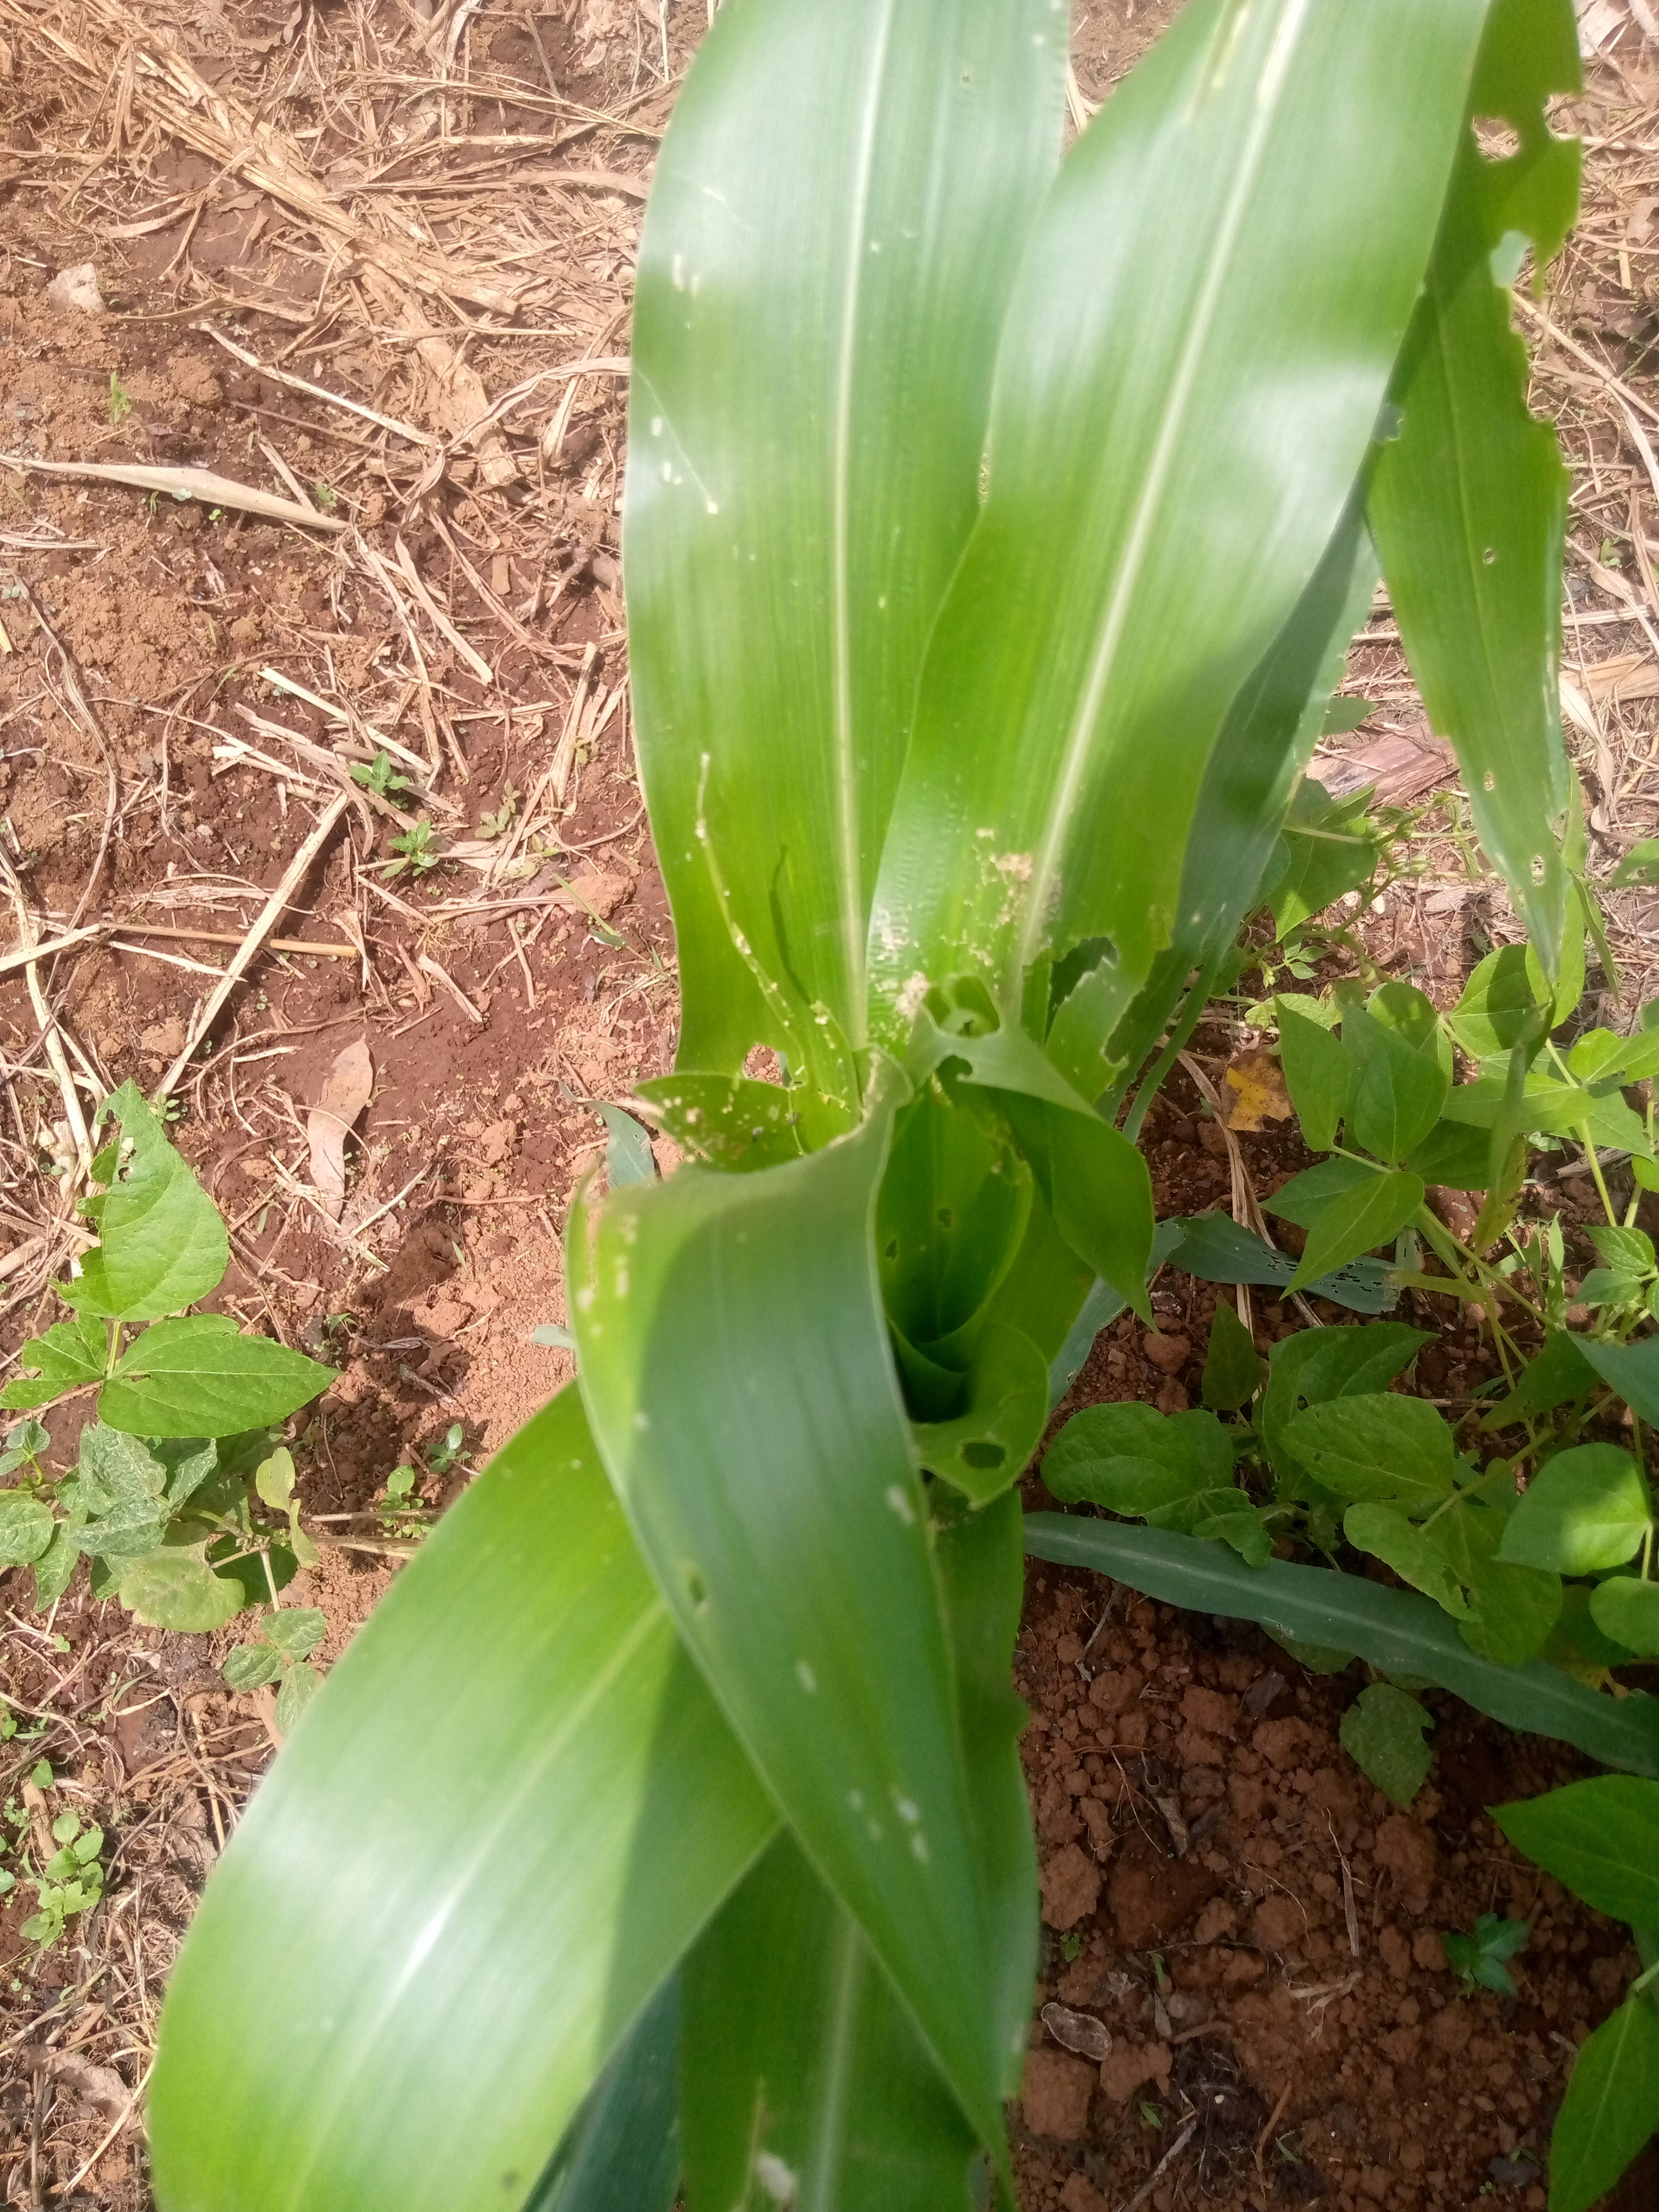
Label: spodoptera_frugiperda